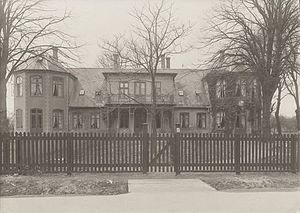
Norgesminde
Norgesminde
Norgesminde var et landsted beliggende Strandvejen 119 i Ryvangen, nuværende Ydre Østerbro, København.